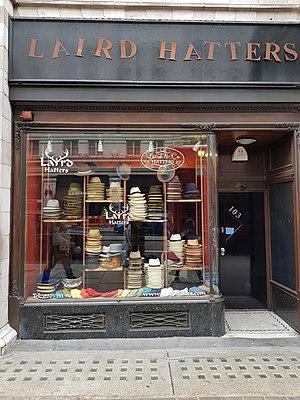
Boutique de chapelier sur le Strand, Londres.
The Strand est une importante rue de Londres.